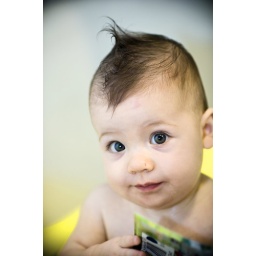
My little punk rock girl enjoying a bath in her new giant rubber ducky bath. 7 Months old.